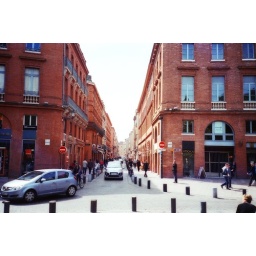
Toulouse is called &amp;quot;la ville rose&amp;quot; or the pink city&amp;quot; because of the color of the buildings in the old city center.